Black Hours, Hispanic Society, New York

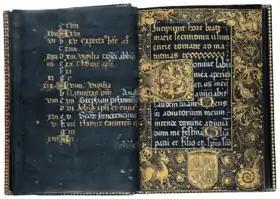
"Horae Beatae Marie Secundum usum curie romane", c 1458

The Black Hours now in the collection of the Hispanic Society of America museum in New York City is a black book of hours made around 1458.